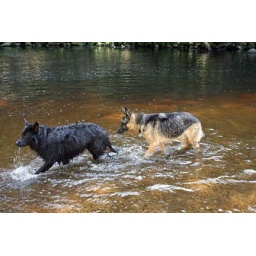
Taylor (black) and Lance play in the water. Taylor loves the water and Lance tolerates it when chasing ball or stick.